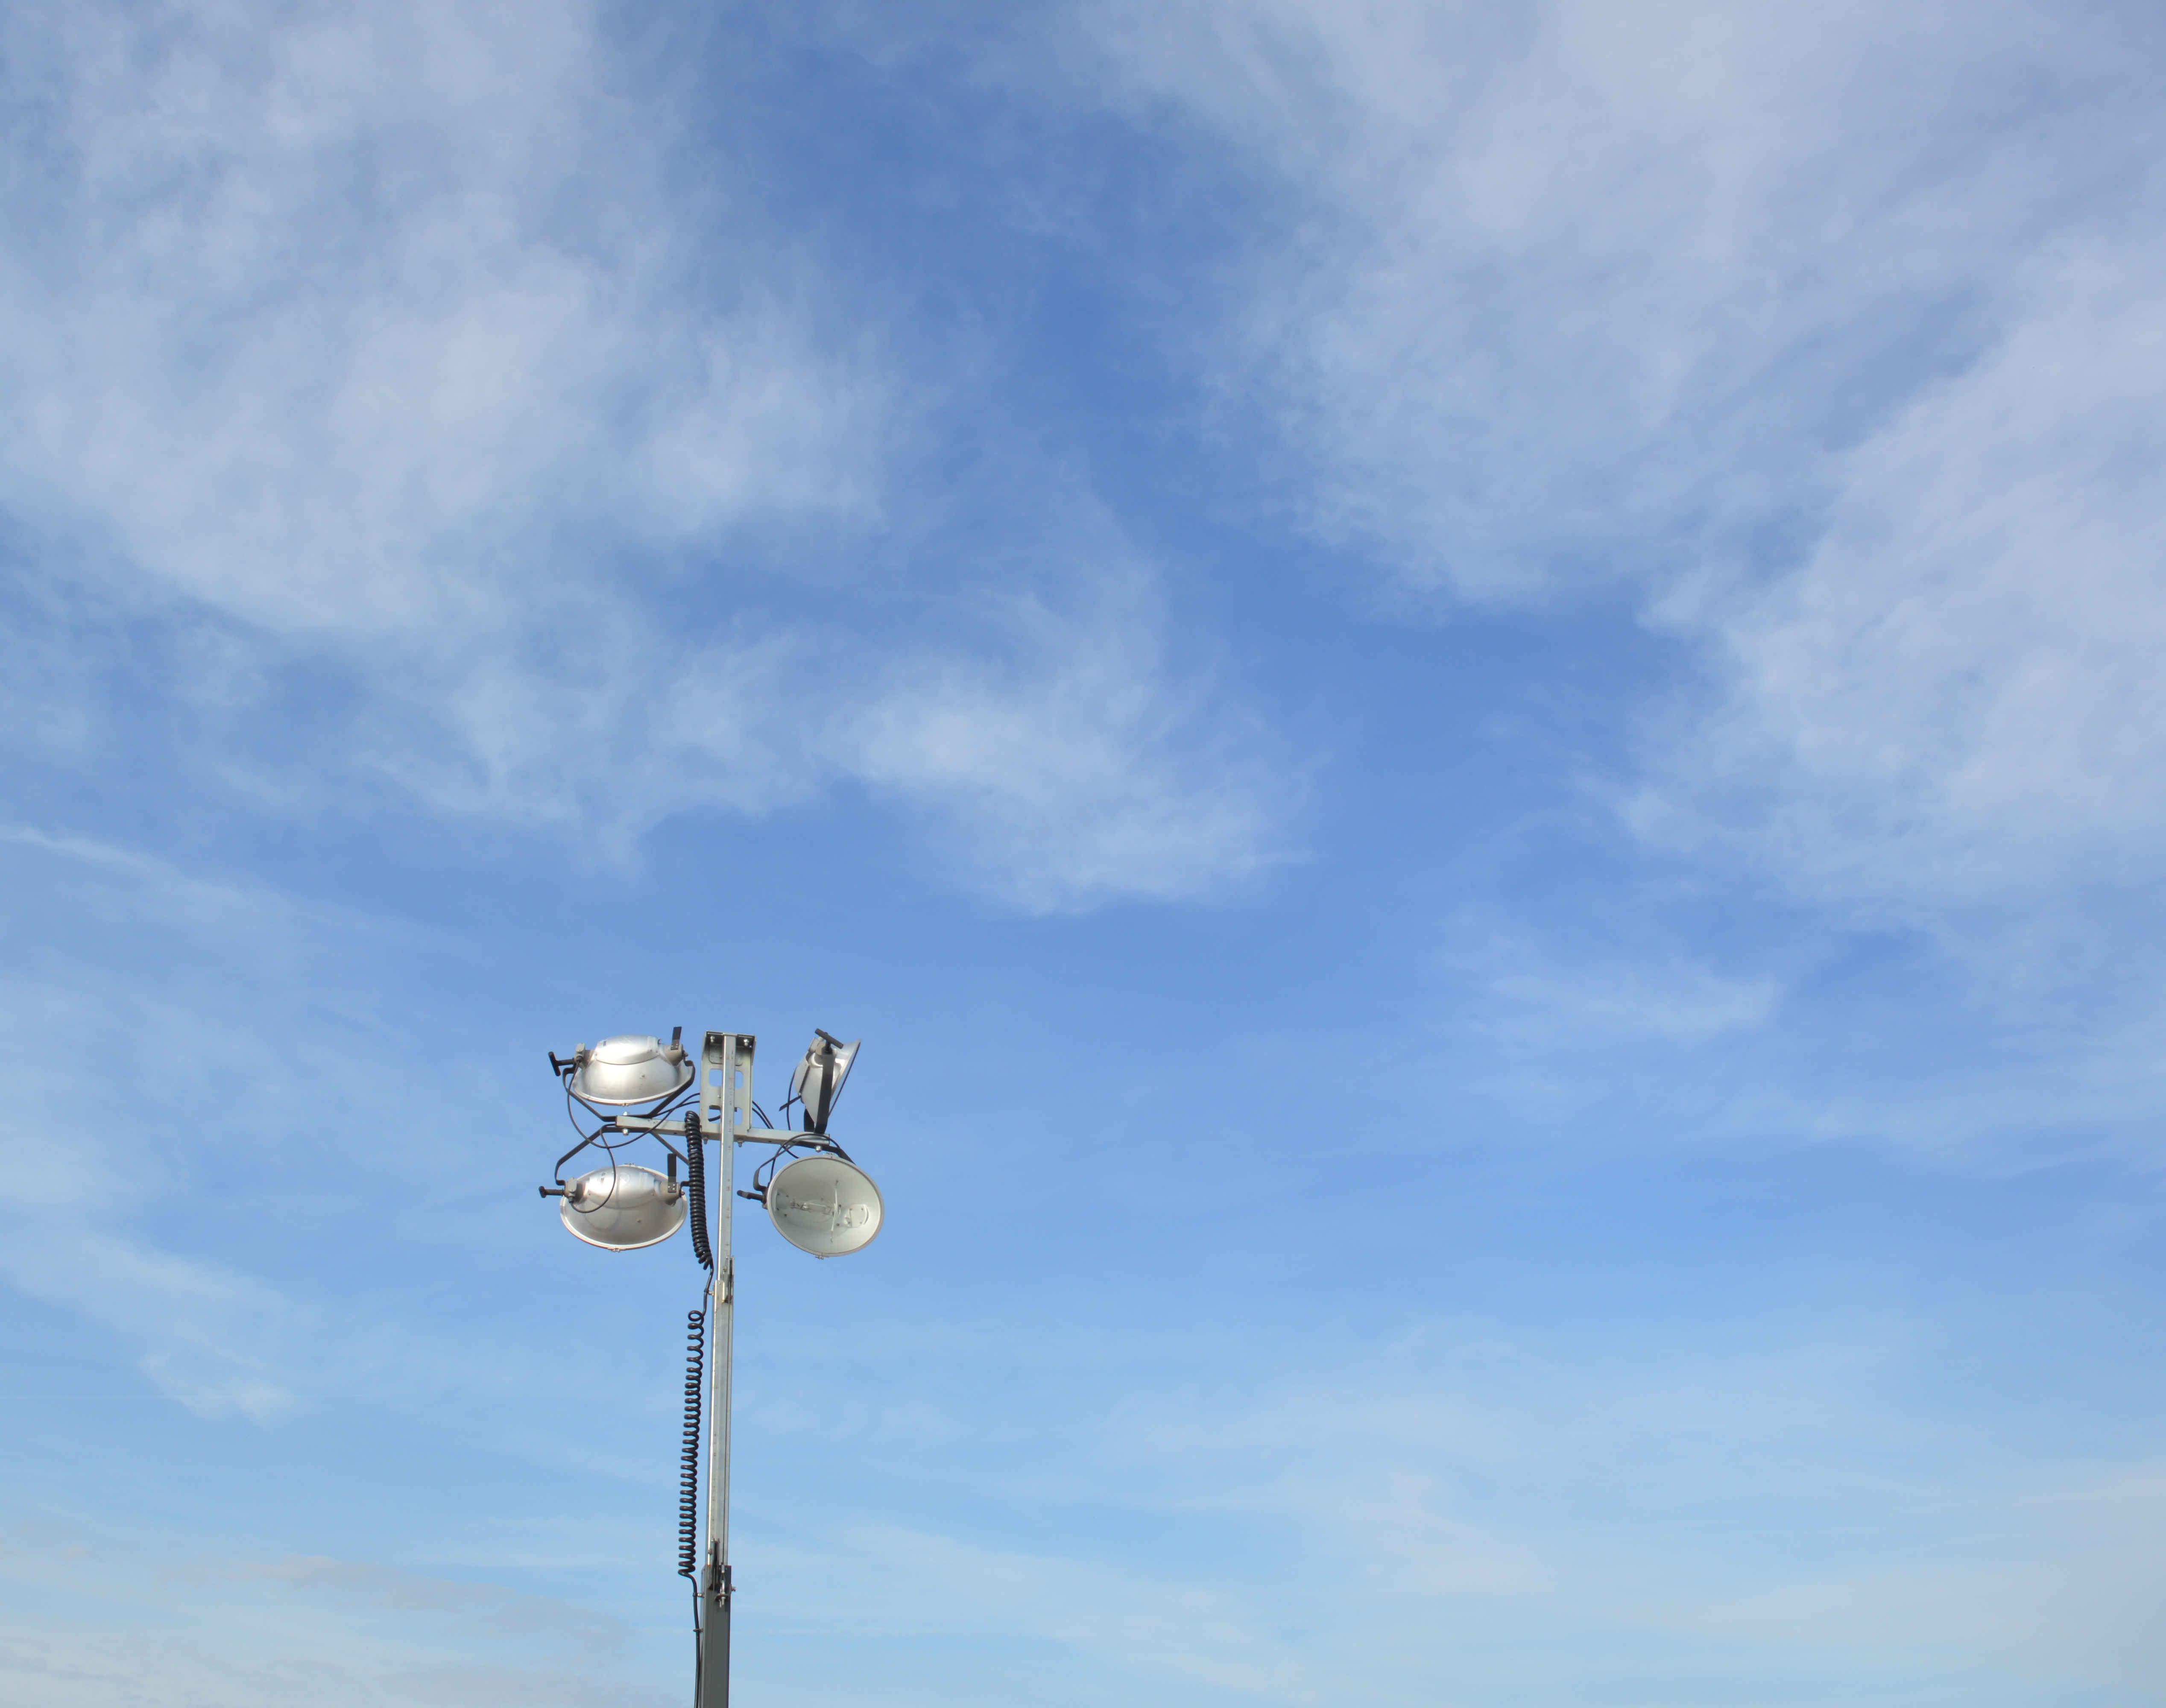
light, cloud, sky, wind, mast, blue, street light, lamp, lighting, light fixture, projector, antena, atmosphere of earth